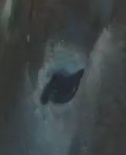
Face region: eyes (orbital_tightening_and_eye_area)
Pain indicator: not_present